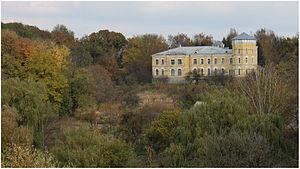
Novohrad-Volynskyï ou Novograd-Volynski est une ville de l'oblast de Jytomyr, en Ukraine, et le centre administratif du raïon de Novohrad-Volynsky. Sa population s'élevait à 56 316 habitants en 2017.